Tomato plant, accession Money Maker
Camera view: vertical (180 deg); turntable rotation: 210 degrees
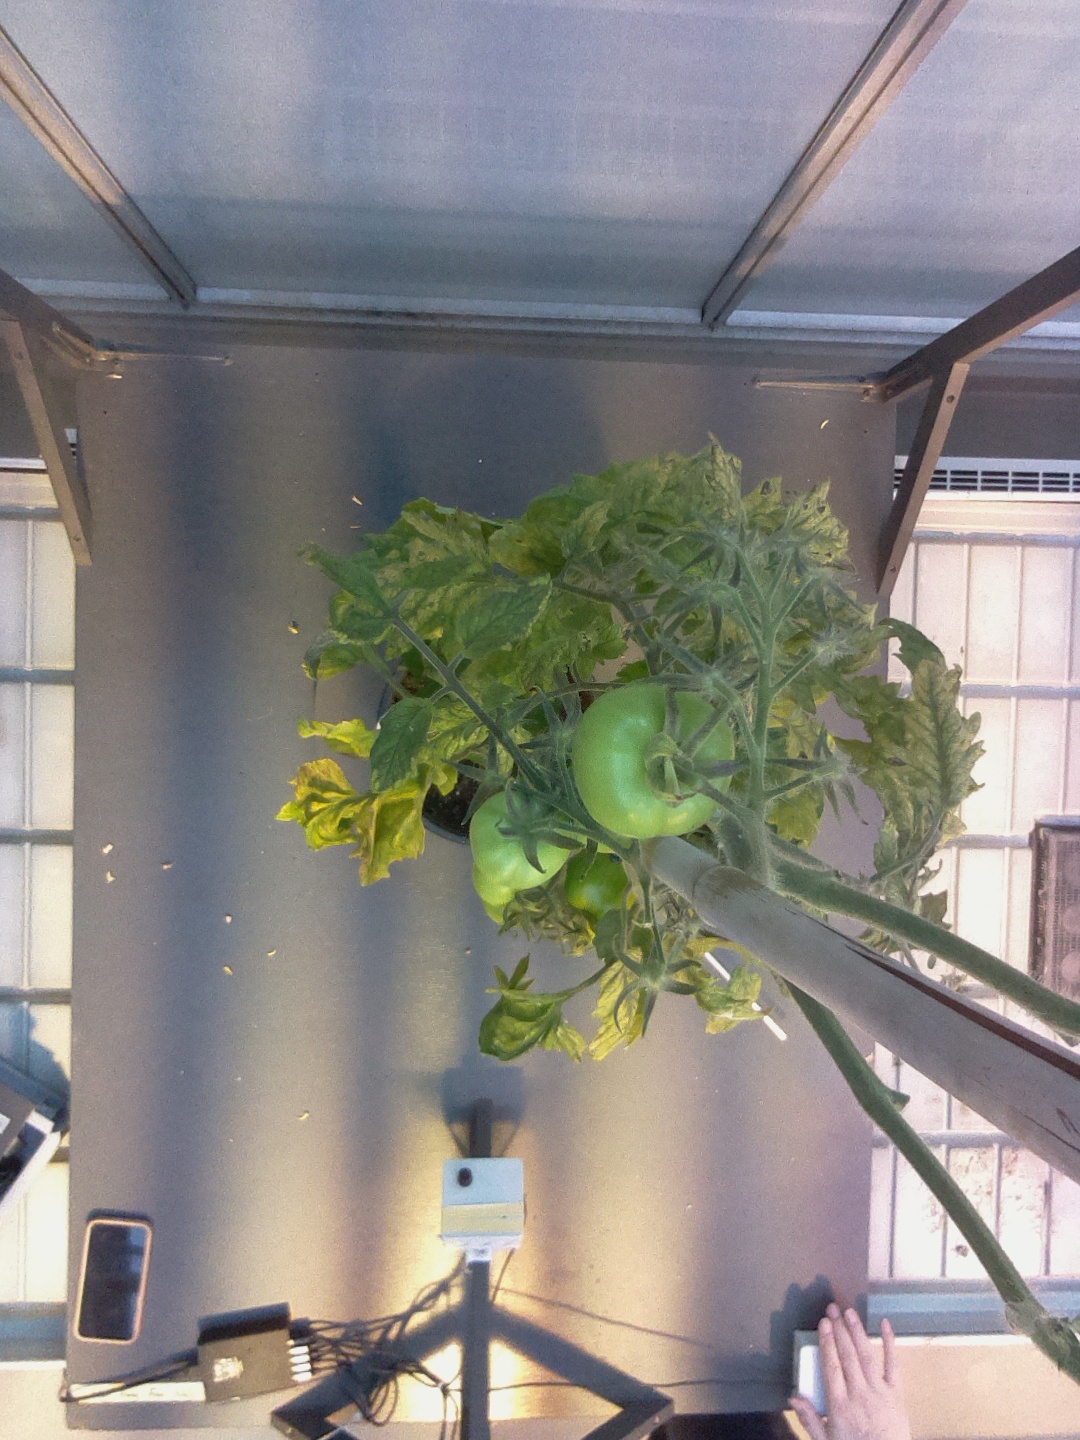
BBCH growth stage 79: 90% -100% of final fruit size